Echus Montes

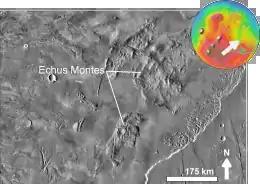
Echus Montes based on THEMIS day-time image.

Echus Montes is a large mountain on Mars at . It is located in the Lunae Palus quadrangle.